Robert Berić

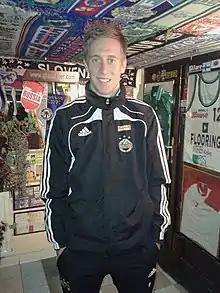
Berić in 2015

Robert Berić (born 17 June 1991) is a Slovenian professional footballer who plays as a striker for Chinese Super League club Changchun Yatai. In the 2014–15 season, he ranked 11th in the European Golden Shoe award.